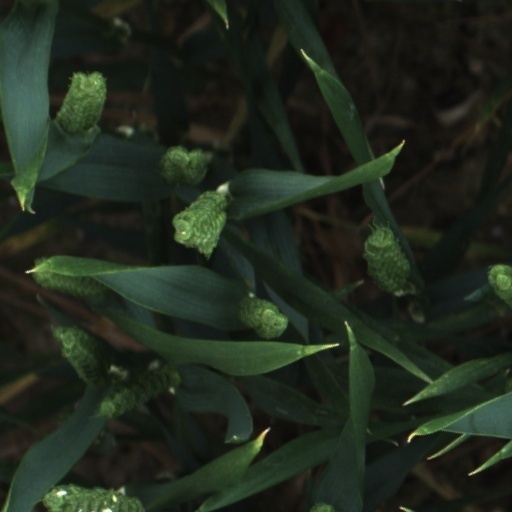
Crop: wheat